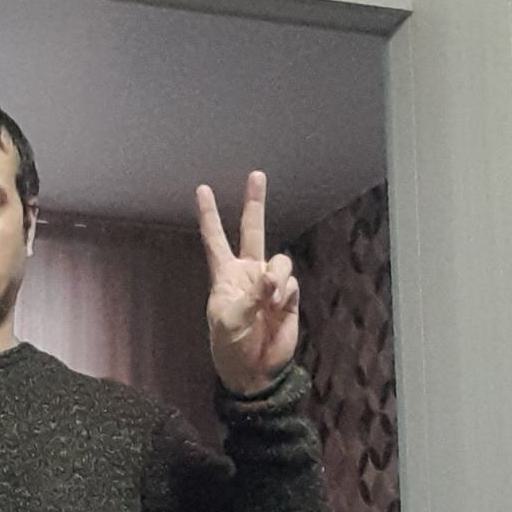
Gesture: peace